Permanent Representative of Indonesia to the United Nations

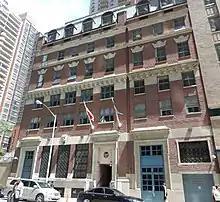
The mission office at 325 East 38th Street in Manhattan.

The following are the list of Indonesian diplomats that served as Permanent Representative of the Republic of Indonesia to the United Nations: